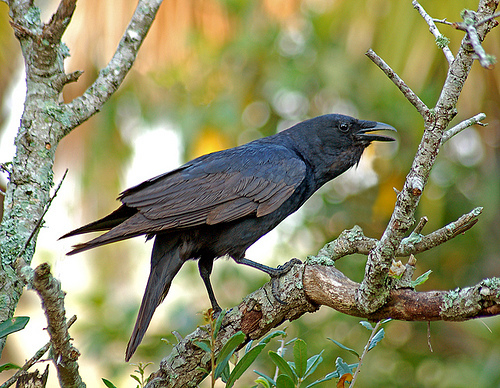
this larger black bird has a black body, wings, eyes, and beak.
this large bird has a nearly all black body, brown and black feathers, black legs, and a very long, downward pointed black beak.
this bird is black with a long, thick, black beak and claws.
a fully black bird with a long head and a curved beak.
this is a black bird with brown on the wingbars and a long bill.
this is a solid black bird with a slightly curved black beak.
this bird is black in color, with a black beak.
the bird is black in color and large in size.
a dark black bird with a black pointed beak standing on a branch.
this bird has a black bill, black crown, and black breast and wings.
Species: Fish Crow